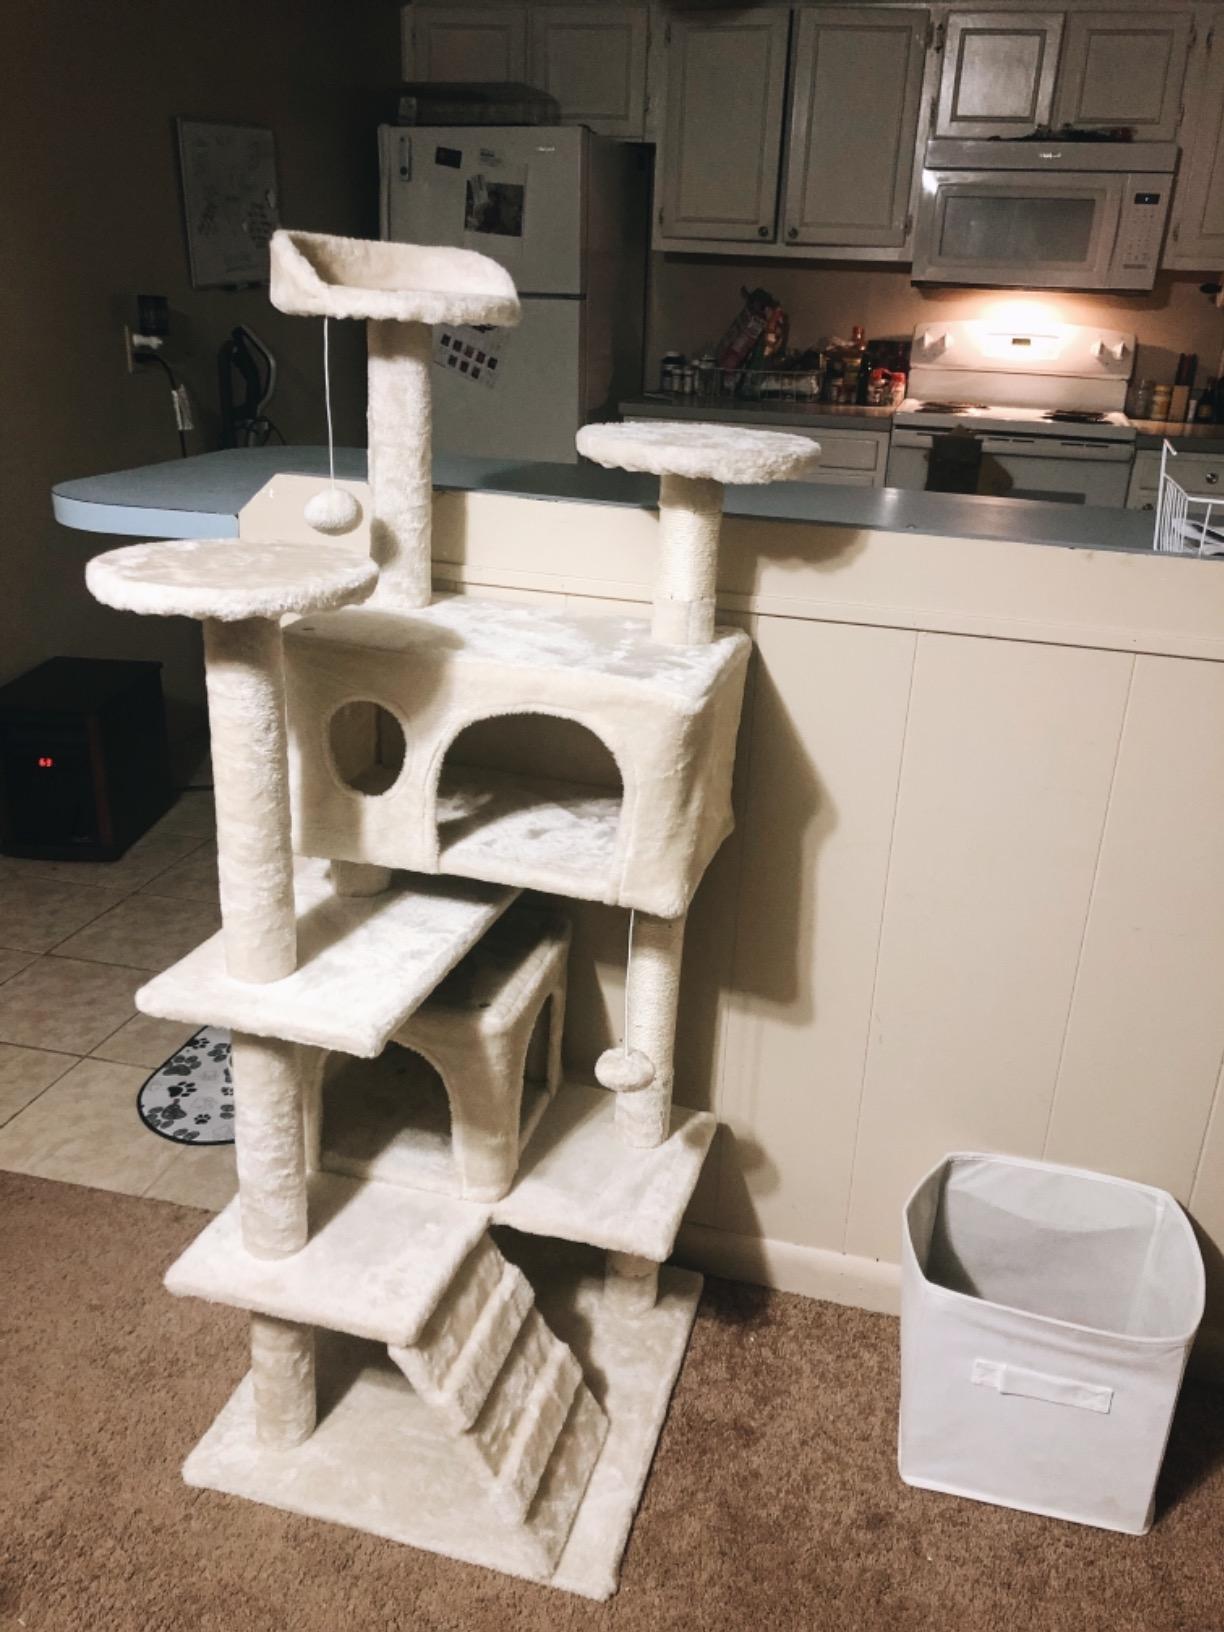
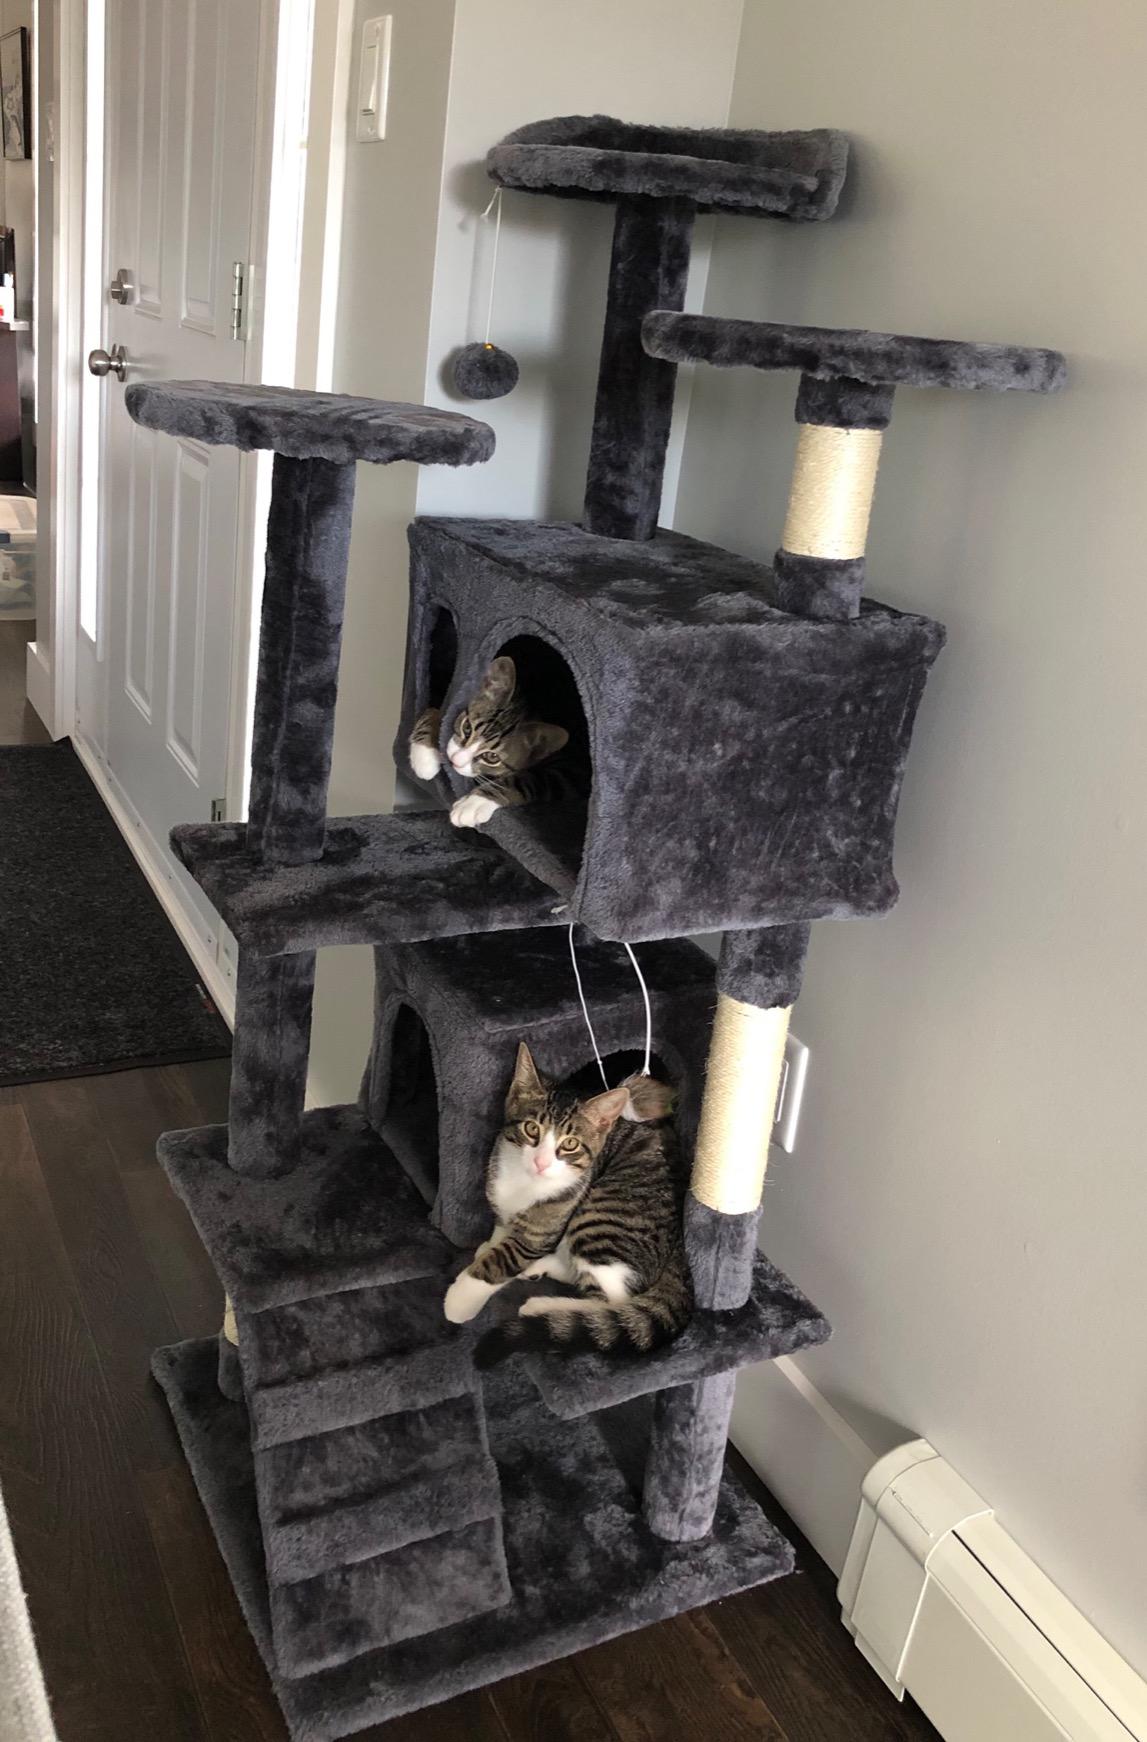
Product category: items_cat tree
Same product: no